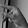
ASL letter: P